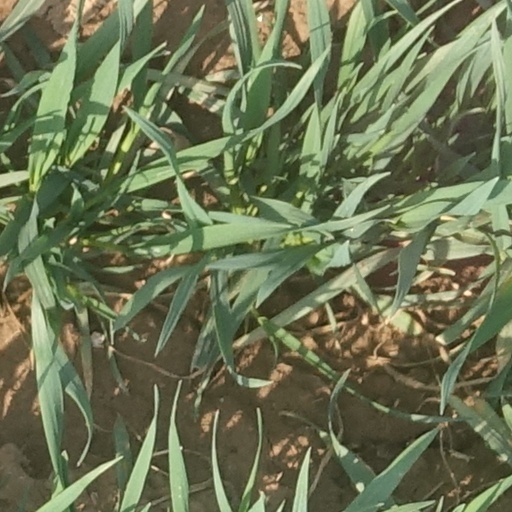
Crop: wheat